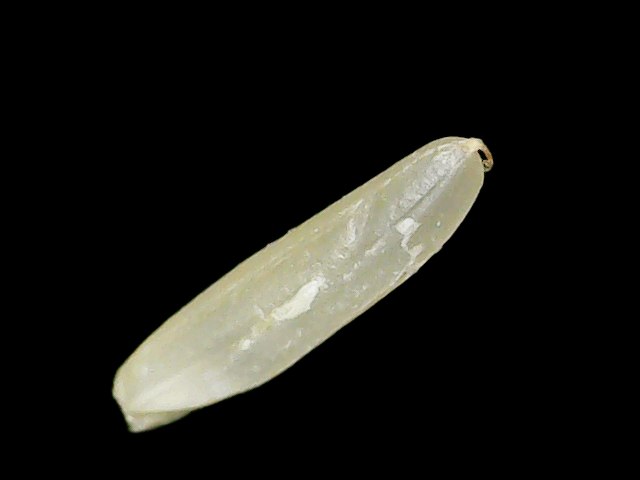
Rice variety: Binadhan25